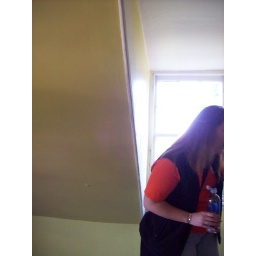
123 Coming! Jessica in the window of attic bedroom to the left